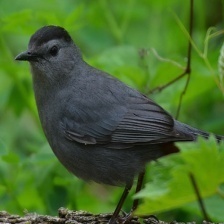
Species: GRAY CATBIRD
Scientific name: DUMETELLA CAROLINENSIS